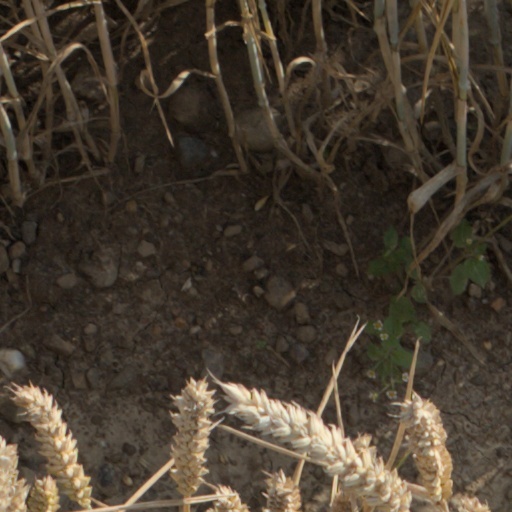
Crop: wheat